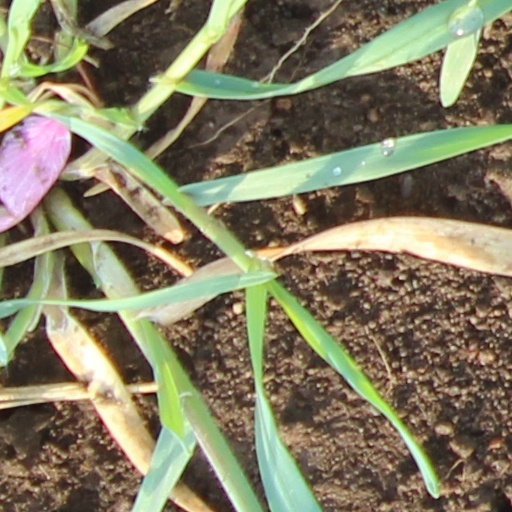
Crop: wheat